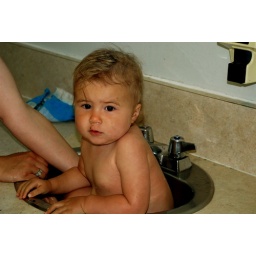
washing off the sand in the bathroom at trout lake